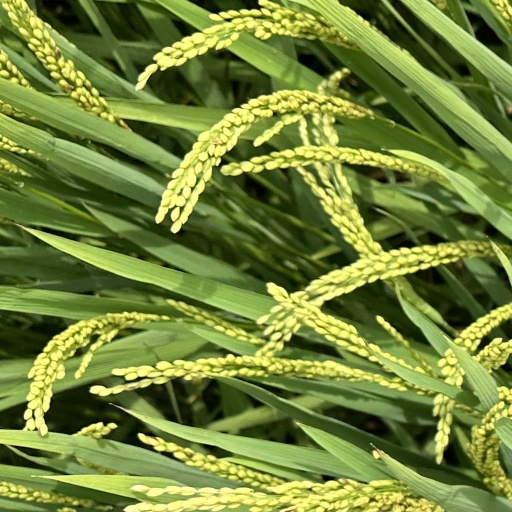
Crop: rice